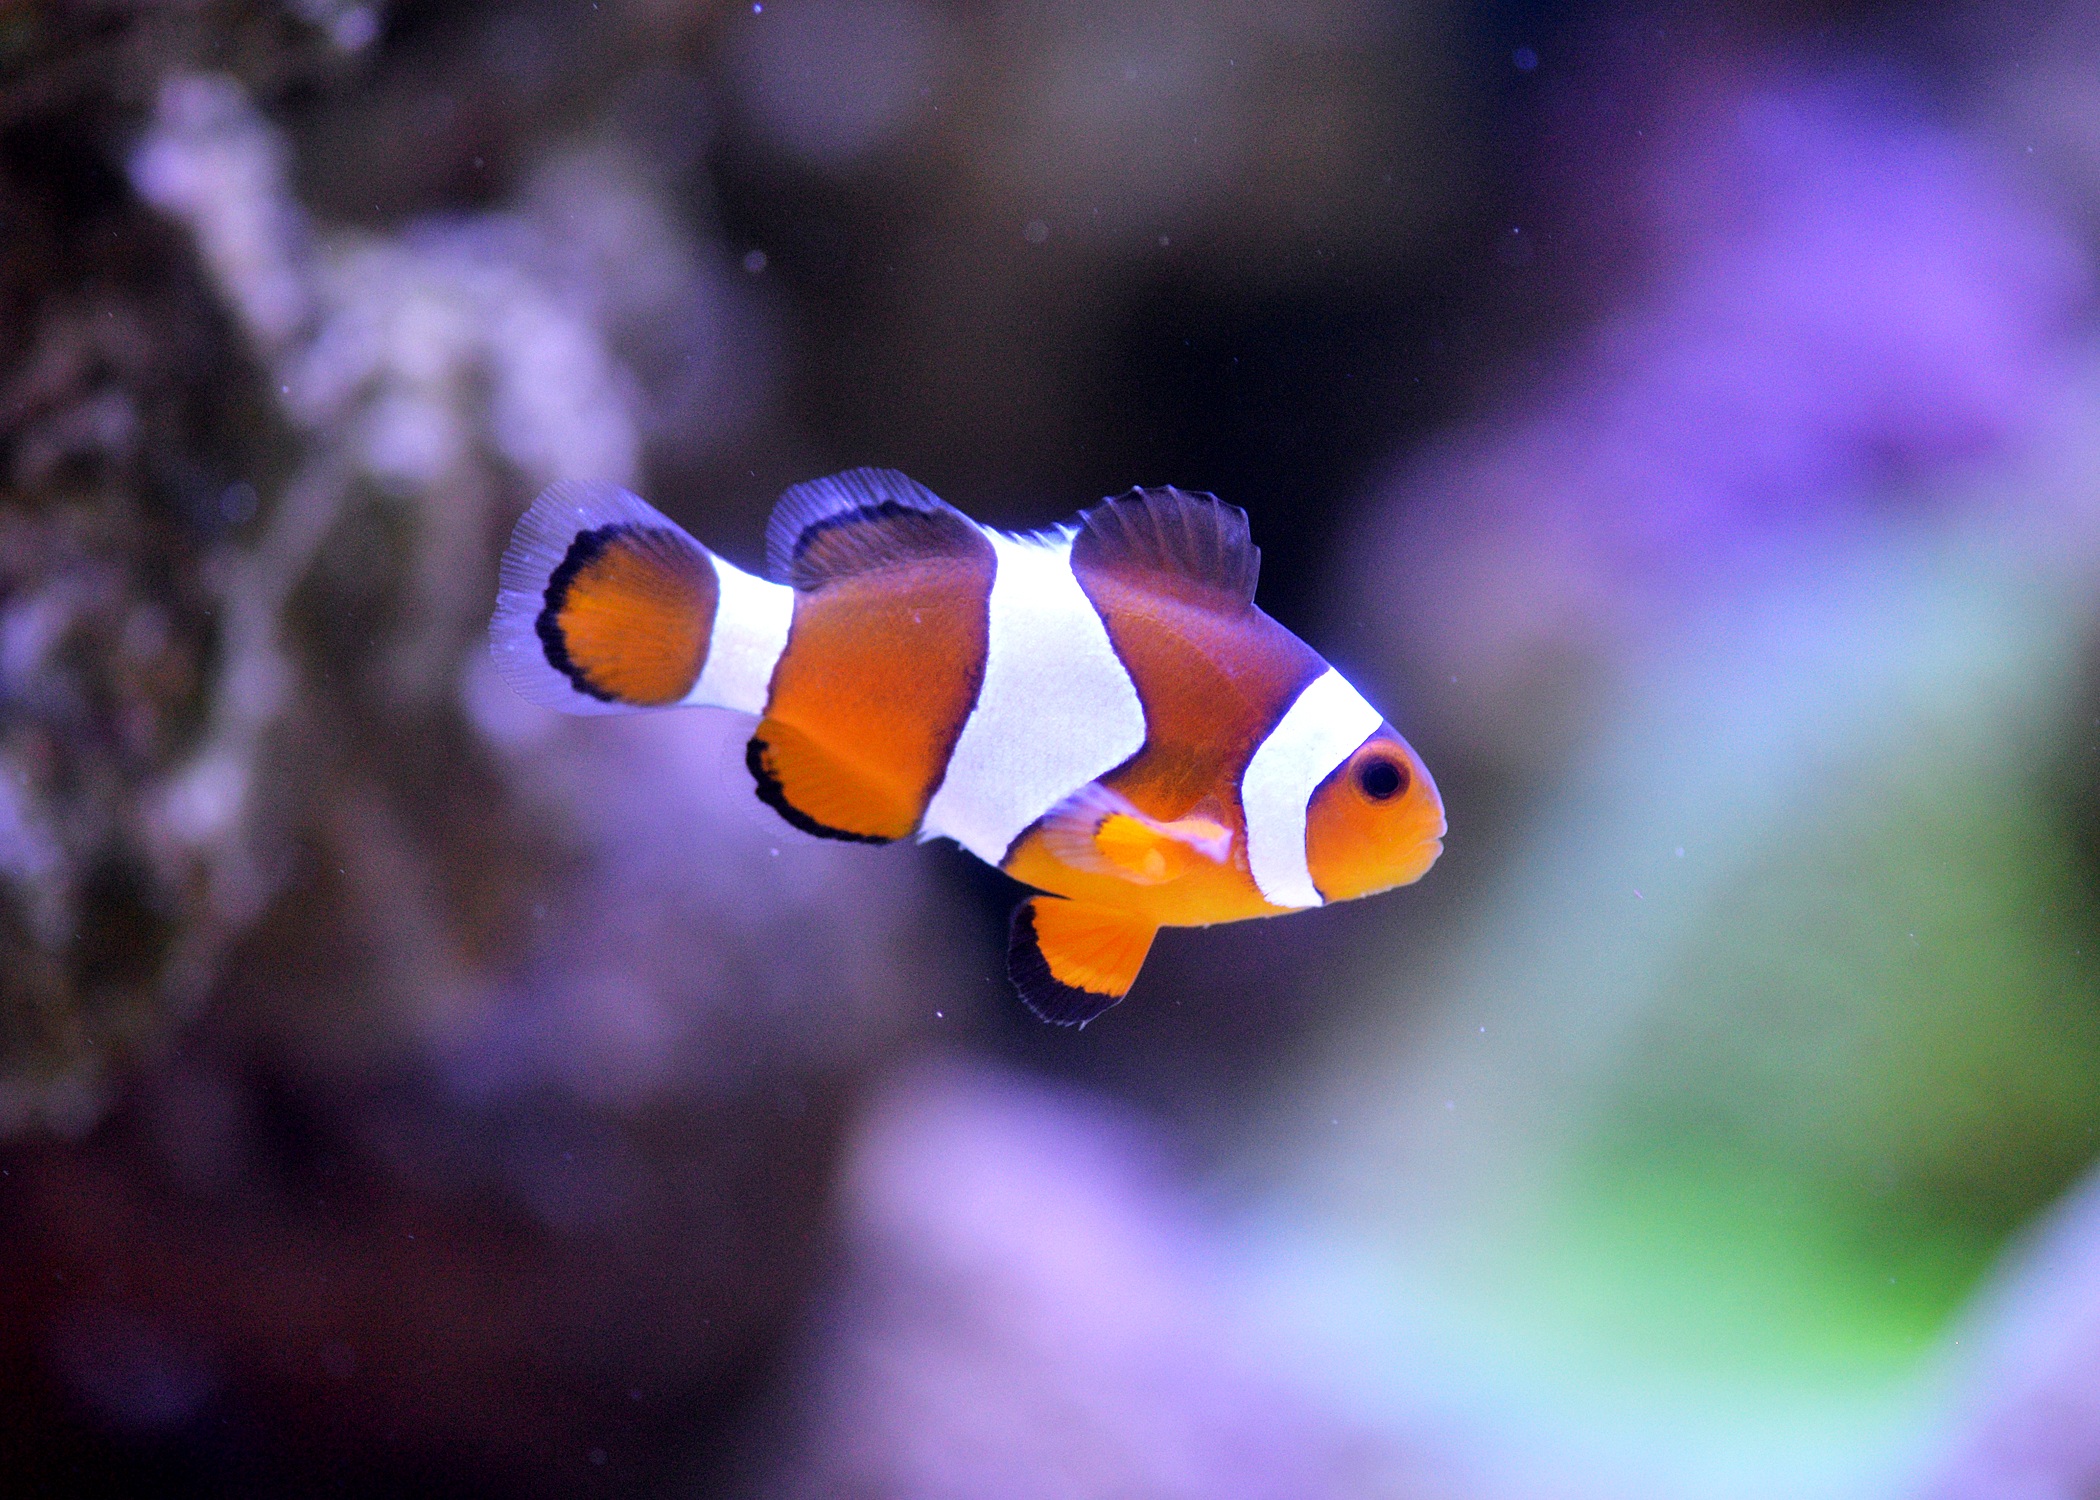
sea, photography, flower, underwater, biology, blue, fish, coral, clown fish, reef, close up, nemo, aquarium, macro photography, clownfish, anemone fish, reeve, marine biology, pomacentridae